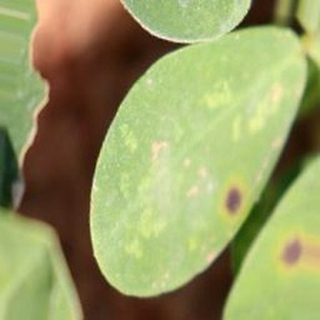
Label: groundnut_early_leaf_spot